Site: brandenburg
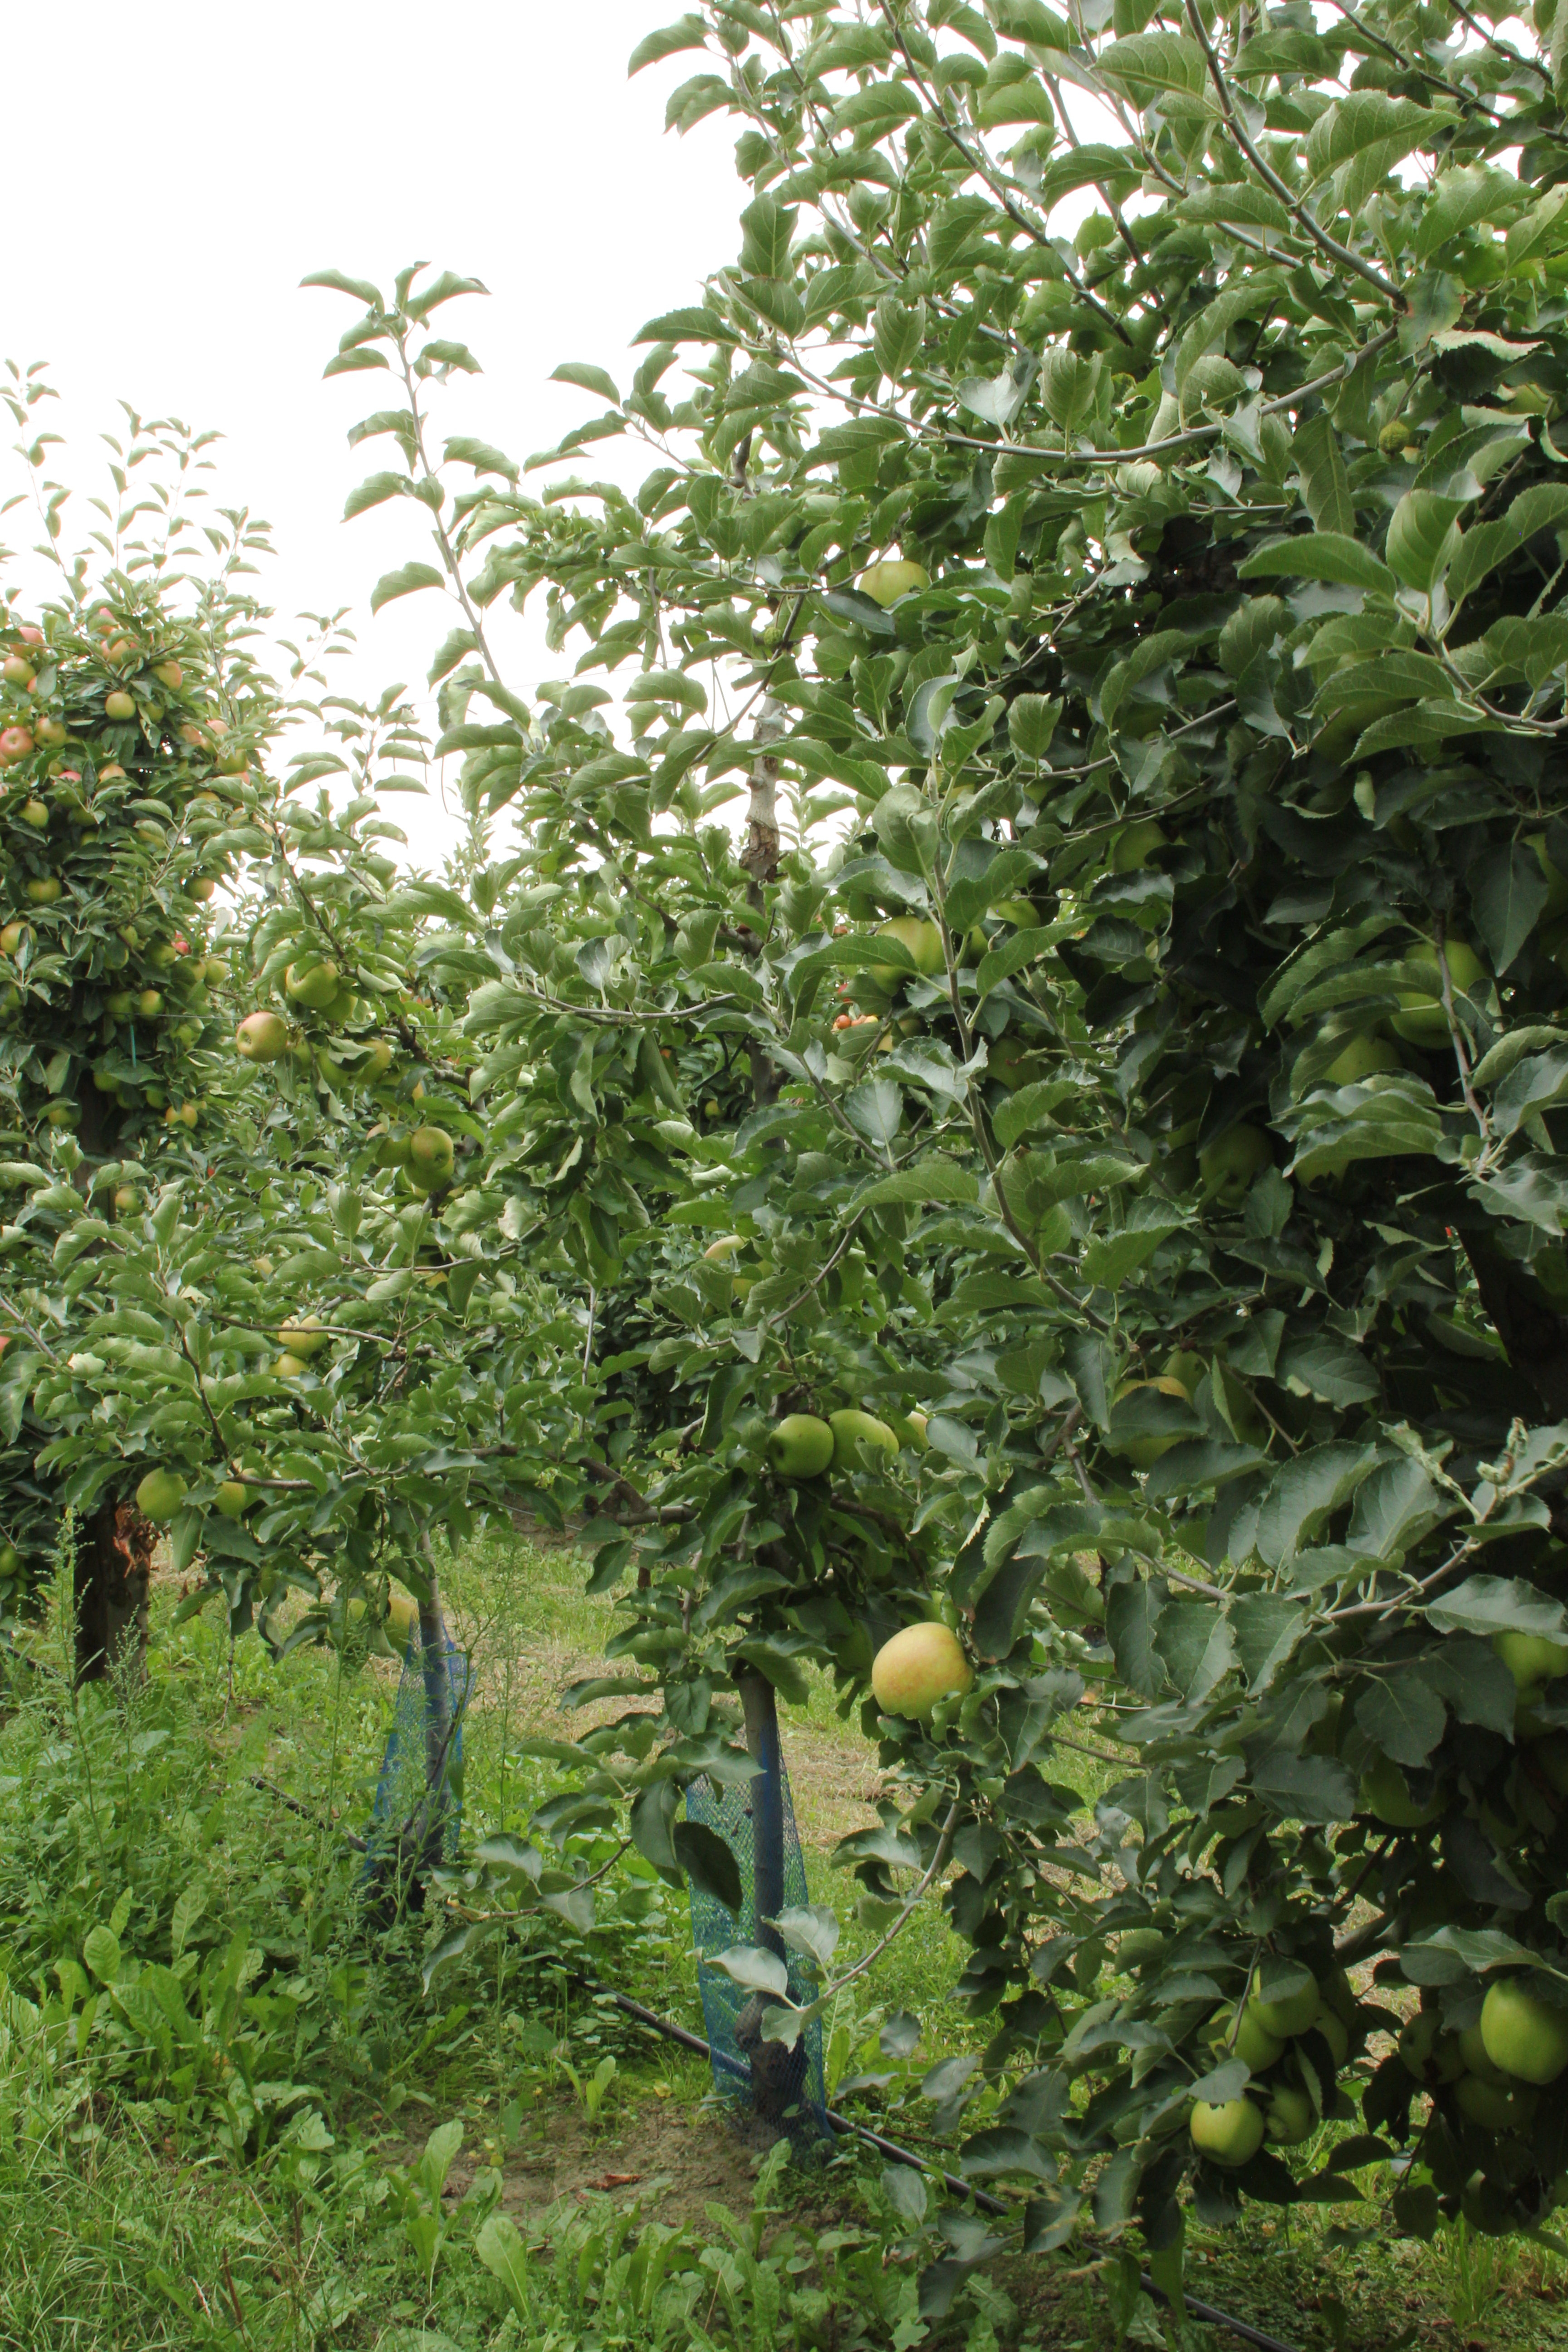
Growth stage (BBCH 87): Maturity of fruit and seed